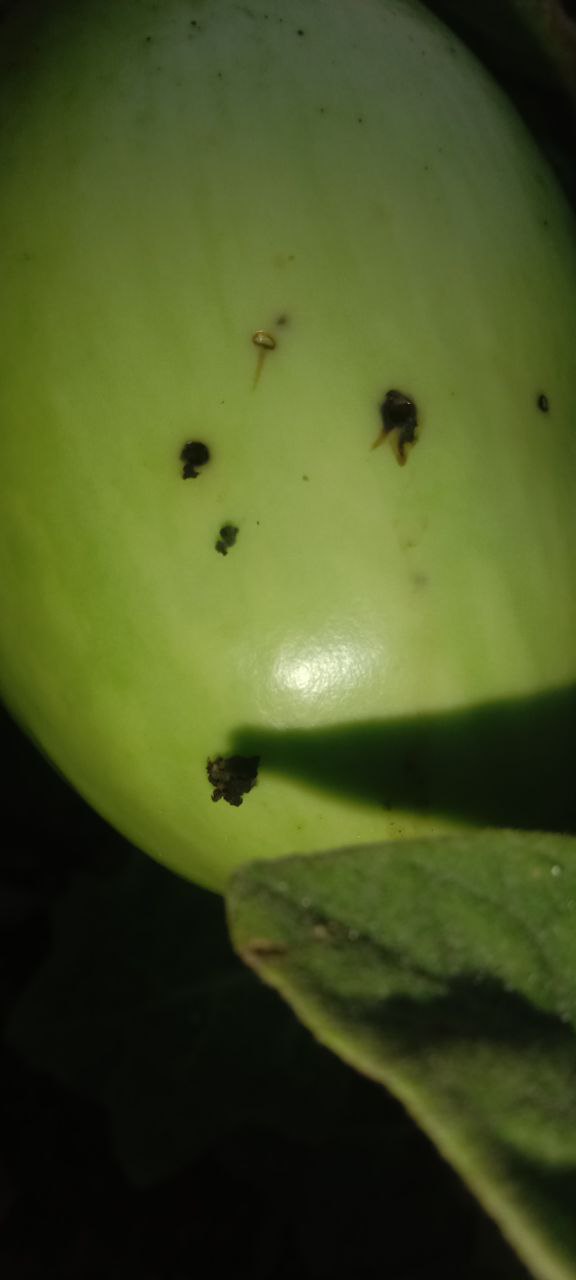
Label: Shoot and Fruit Borer